Buster & Chauncey's Silent Night

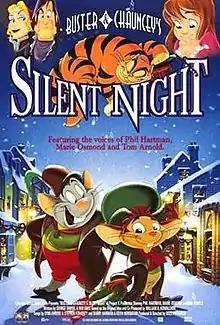
Film poster

Buster & Chauncey's Silent Night is a 1998 American direct-to-video animated feature film, inspired by the tale of the creation of the Christmas carol "Silent Night". It was directed and produced by Buzz Potamkin and stars the voices of Phil Hartman, Jim Cummings, Marie Osmond, Tom Arnold and Lea Michele, and the songs were written by Lynn Ahrens and Stephen Flaherty. "Buster & Chauncey's Silent Night" marks the final film role of Hartman, who was murdered by his wife five months before the film's release.